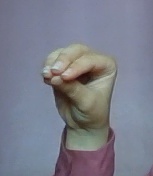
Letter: ha